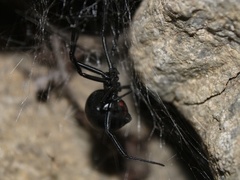
Species: Lactrodectus_hesperus